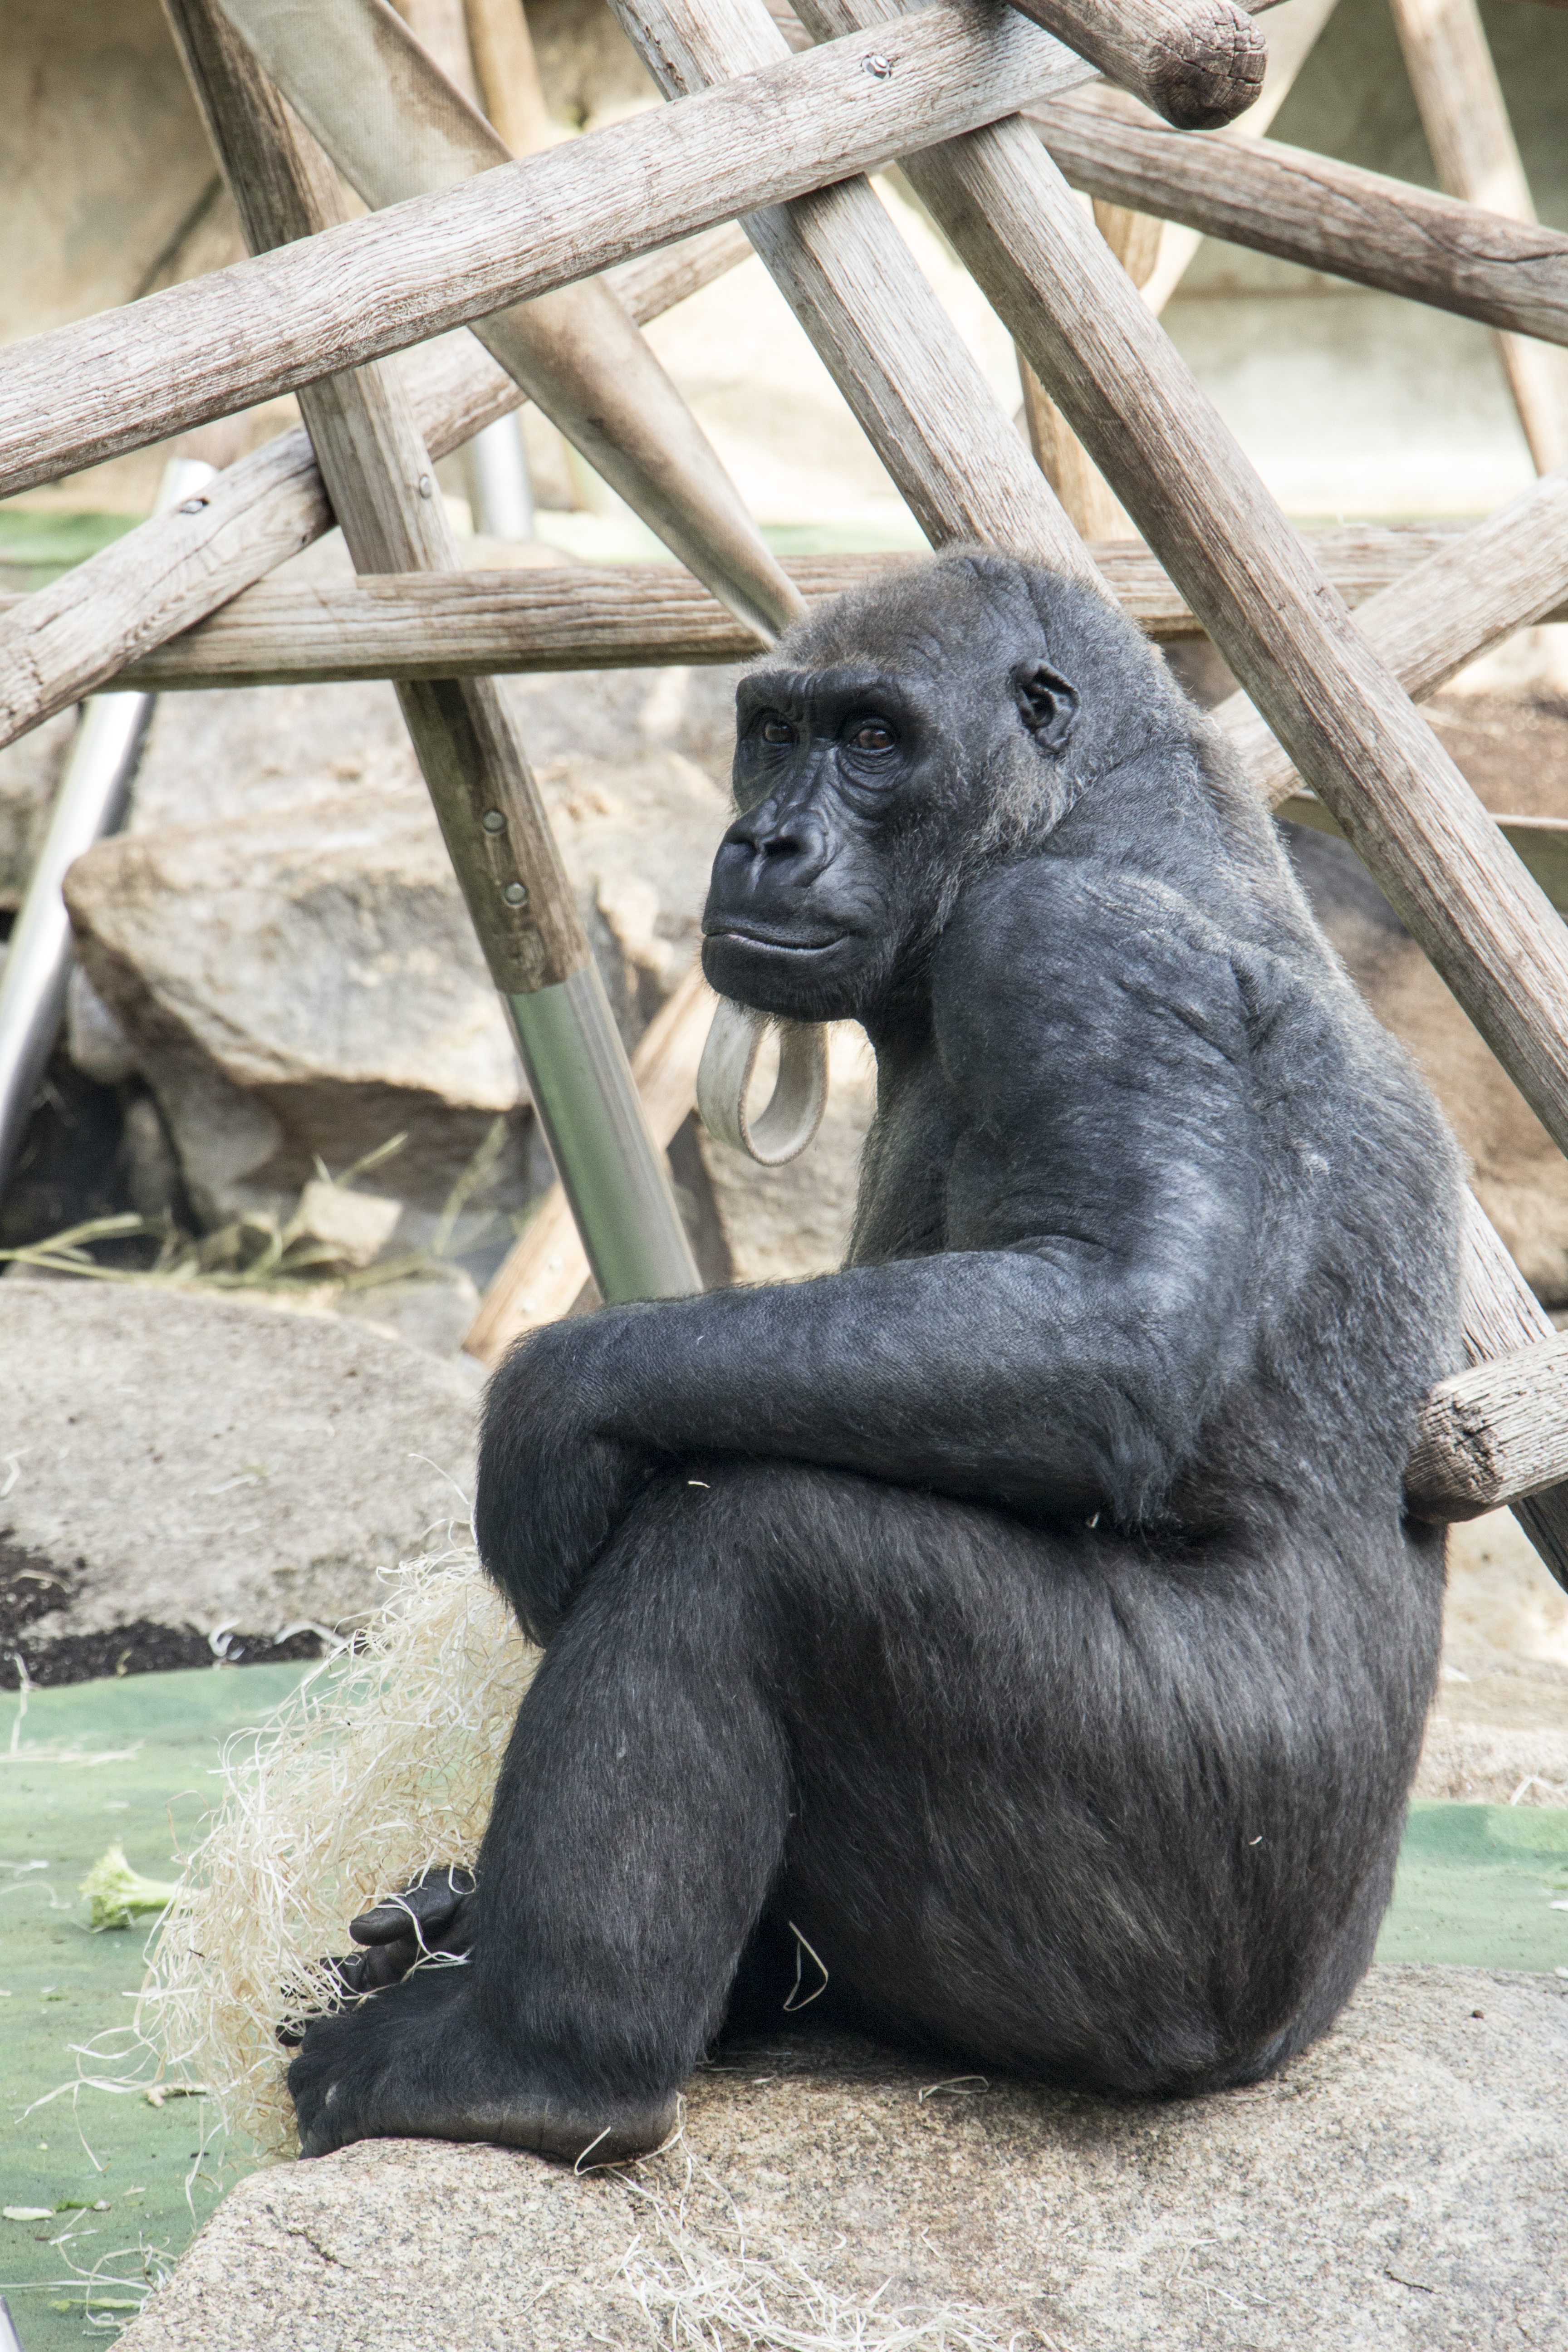
nature, animal, wildlife, zoo, sitting, mammal, fauna, primate, gorilla, chimpanzee, vertebrate, western gorilla, outdoor recreation, great ape, common chimpanzee